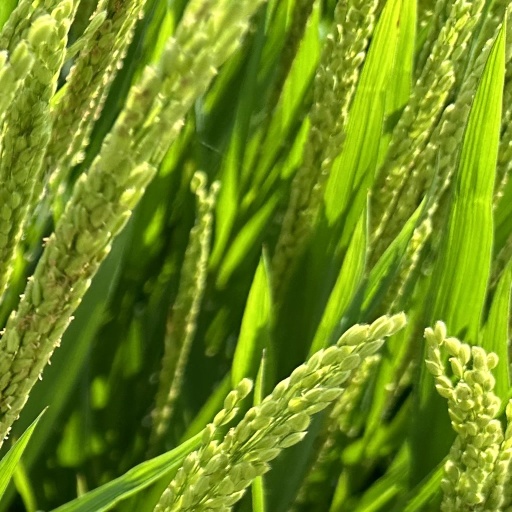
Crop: rice